Kansas Koyotes

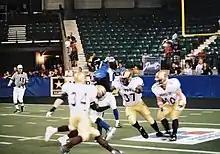
Kansas Koyotes vs Texas Thunder

The Kansas Koyotes, founded by Ralph Adams, were a professional indoor football and were a charter member of the Champions Professional Indoor Football League. Based in Topeka, Kansas, the Koyotes played their home games at Landon Arena.